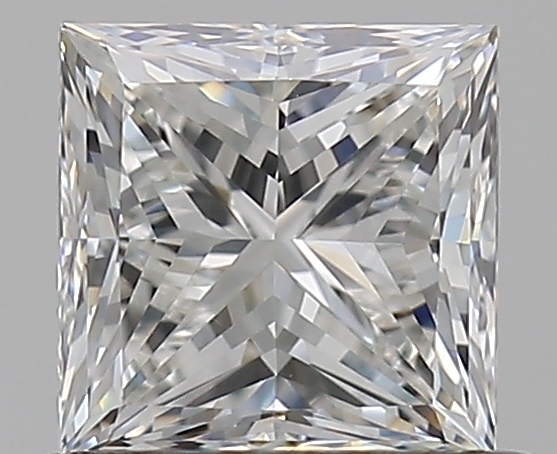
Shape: princess
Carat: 0.7
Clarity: VS1
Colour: H
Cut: EX
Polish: EX
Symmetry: VG
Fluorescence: N
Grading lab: GIA
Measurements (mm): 4.78 x 4.78 x 3.5